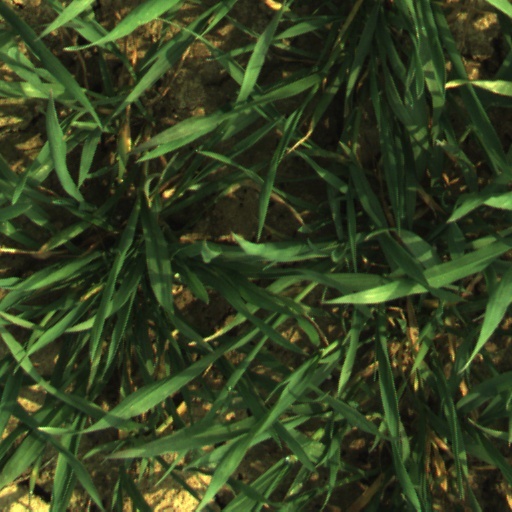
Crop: wheat